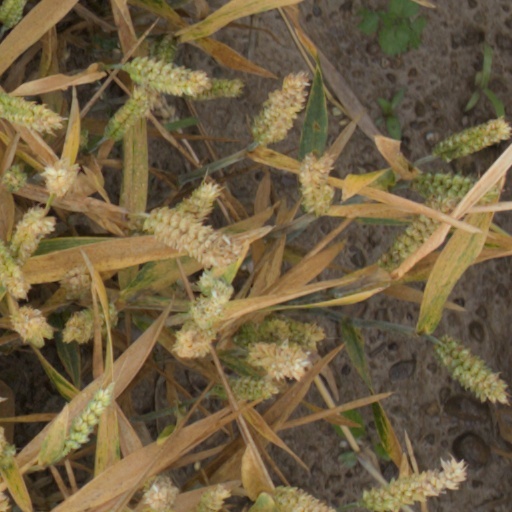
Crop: wheat